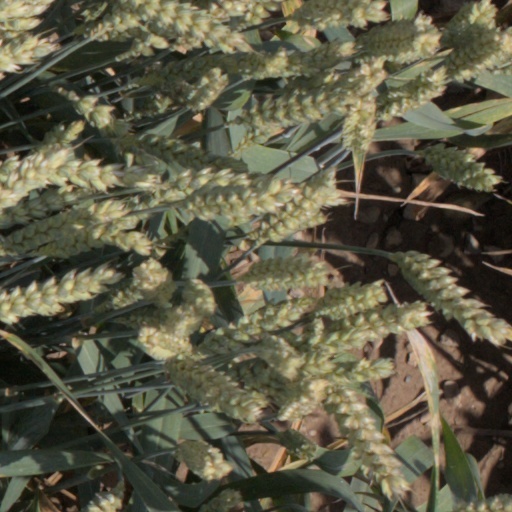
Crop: wheat